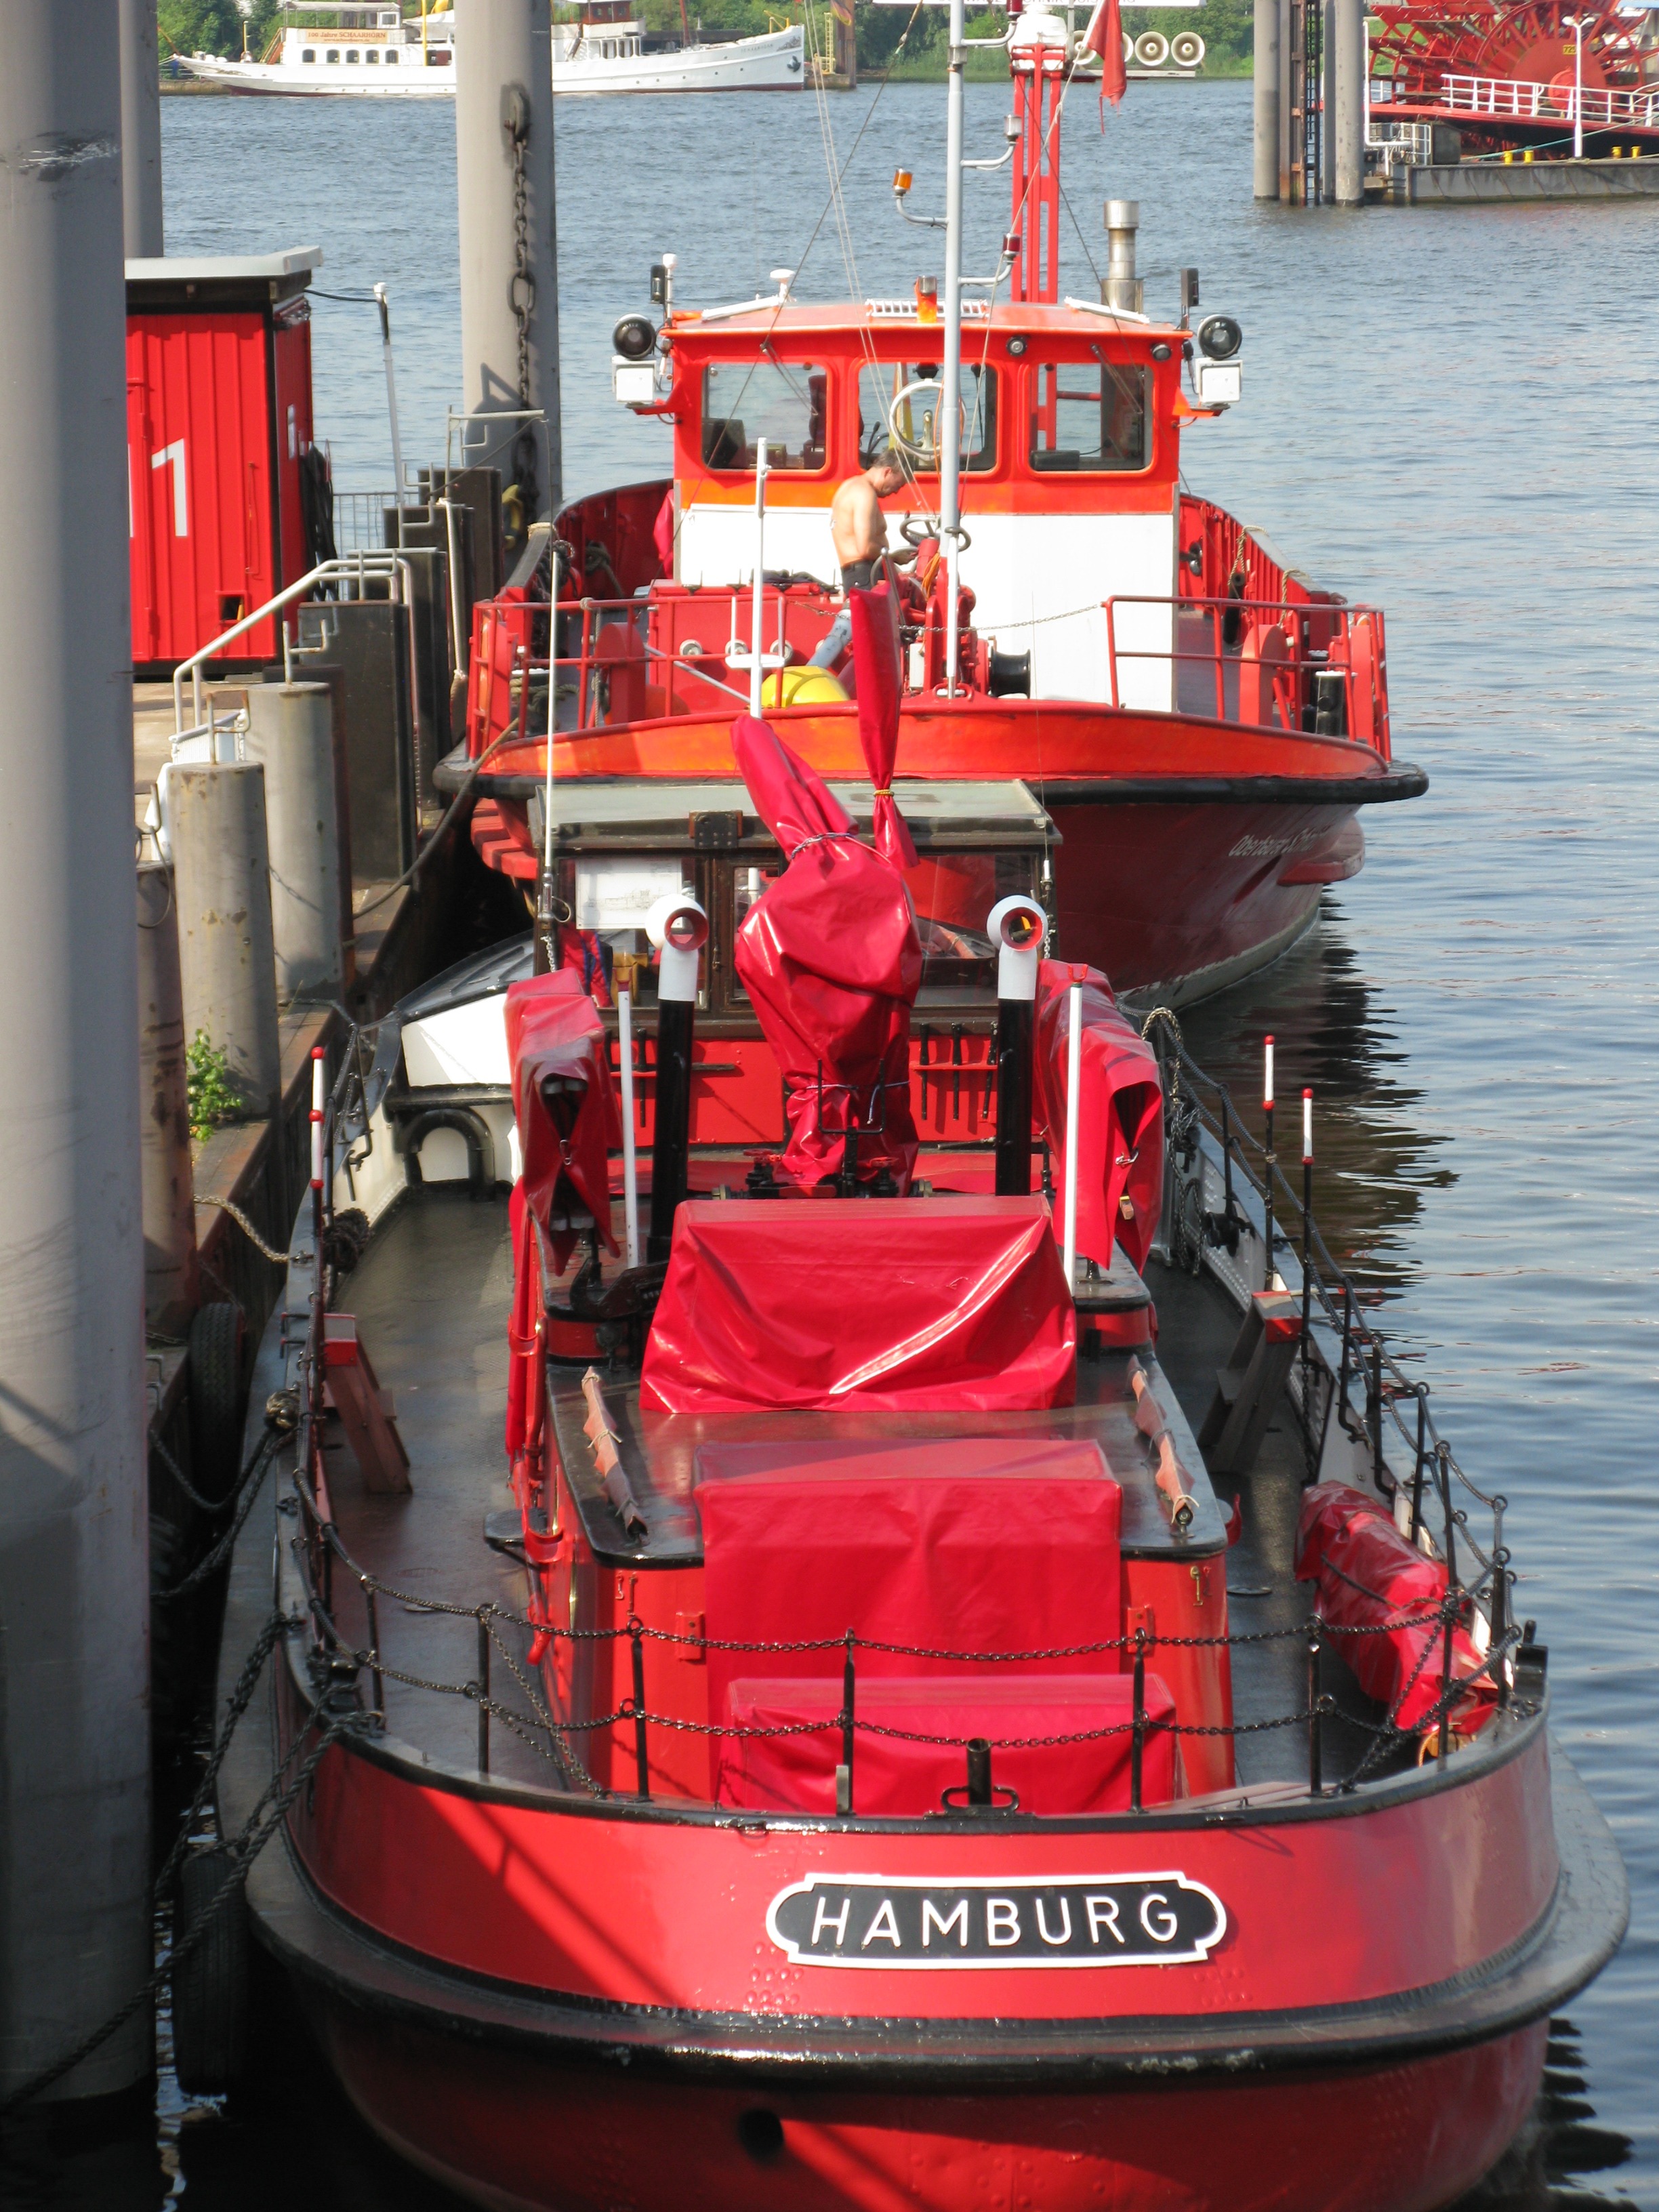
water, boat, ship, vehicle, port, waterway, container, shipping, tugboat, watercraft, hamburg, fireboat, distress, pilot boat